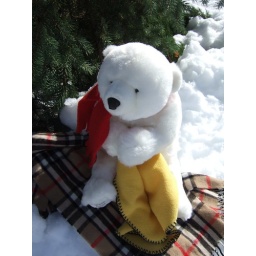
Polar teddy bear wrapped in red scarf, plays in the snow near a pine tree.